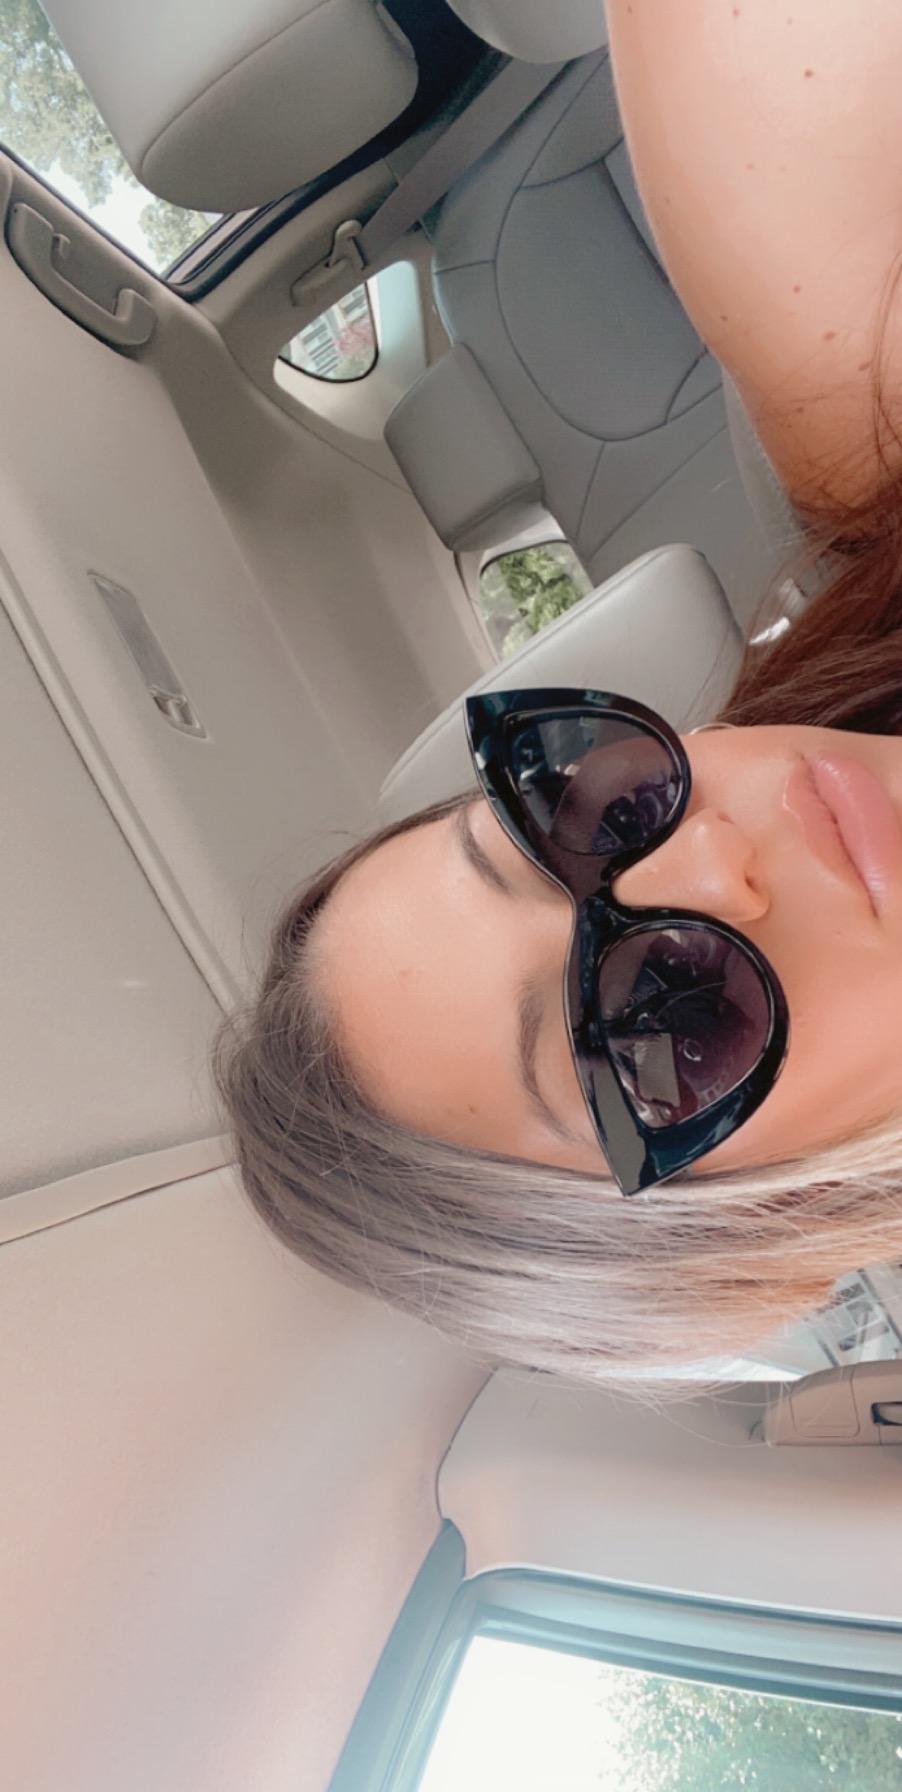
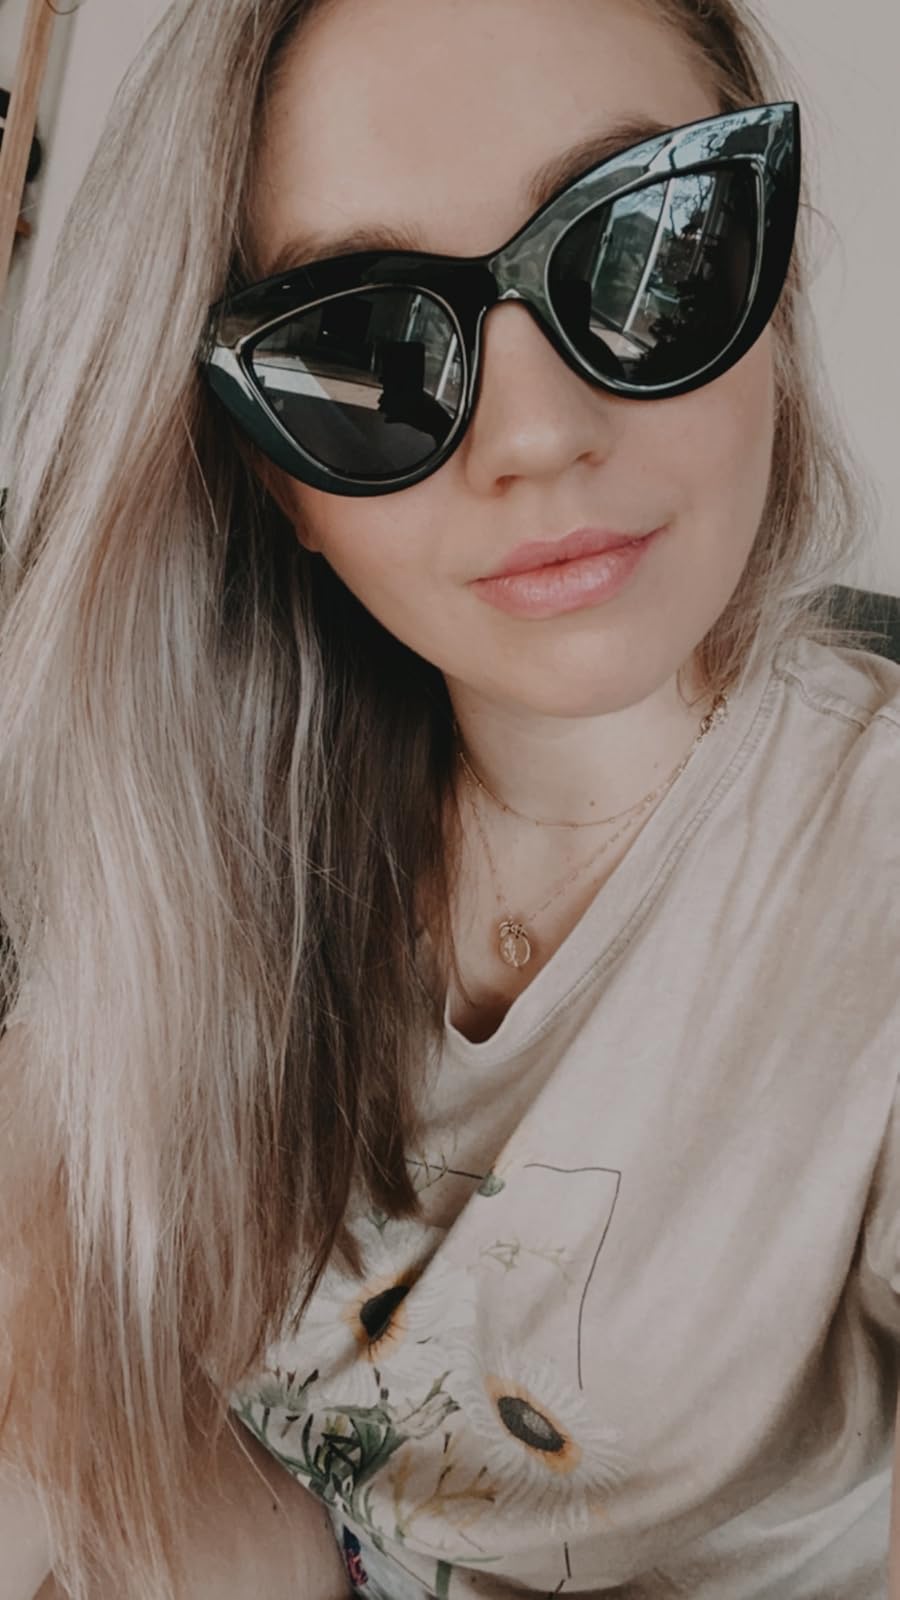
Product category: accessories_sunglasses
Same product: yes